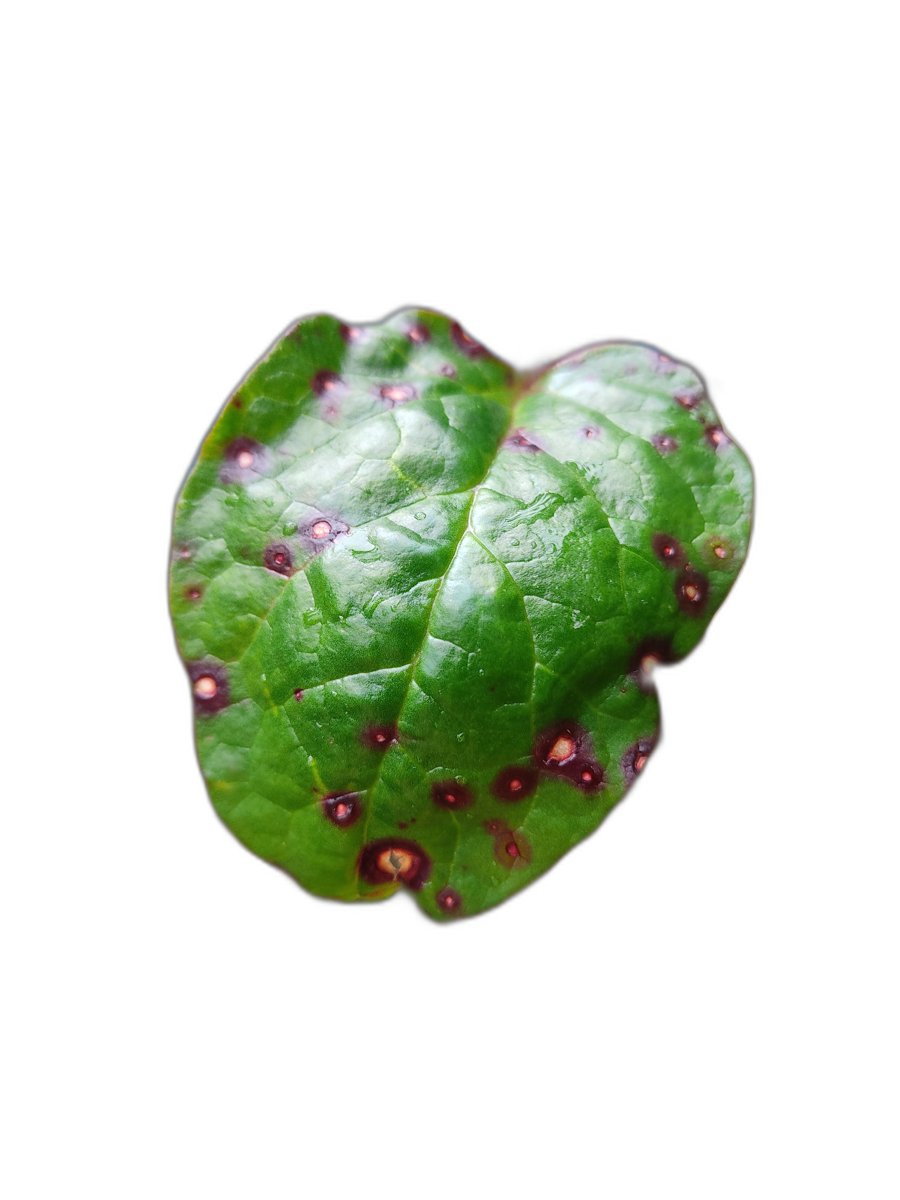
Label: Bacterial-Spot